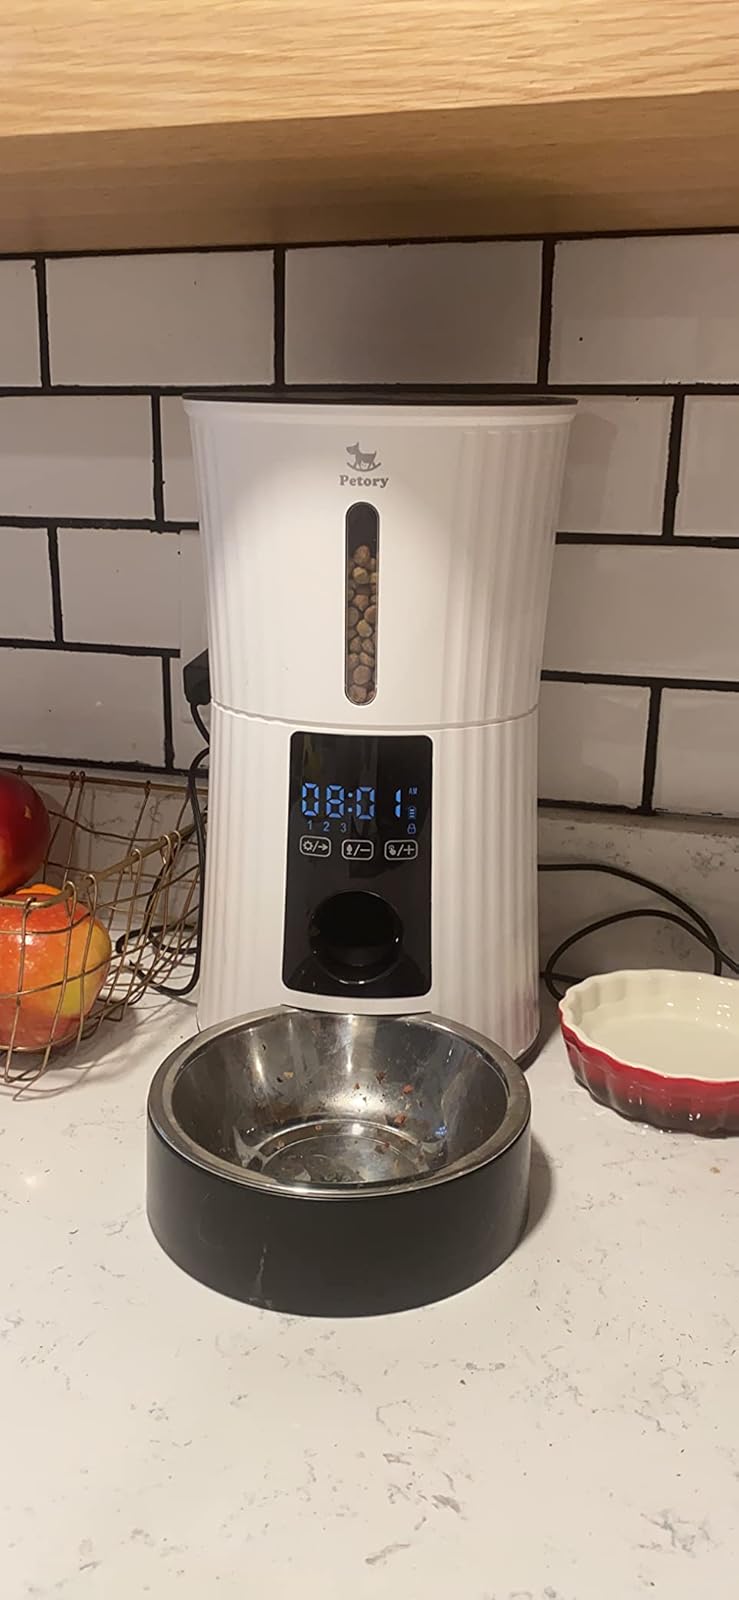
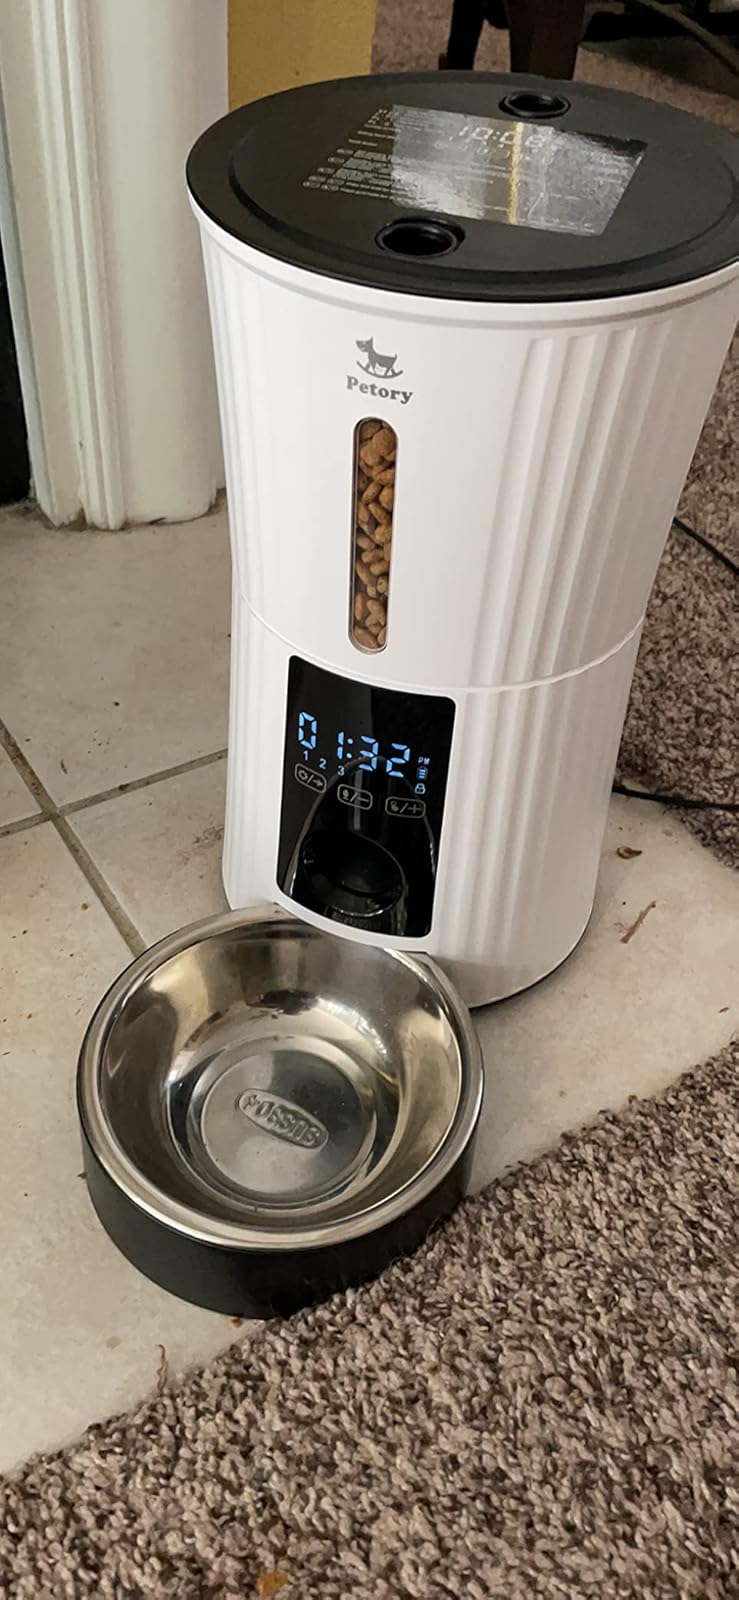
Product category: items_feeder
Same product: yes